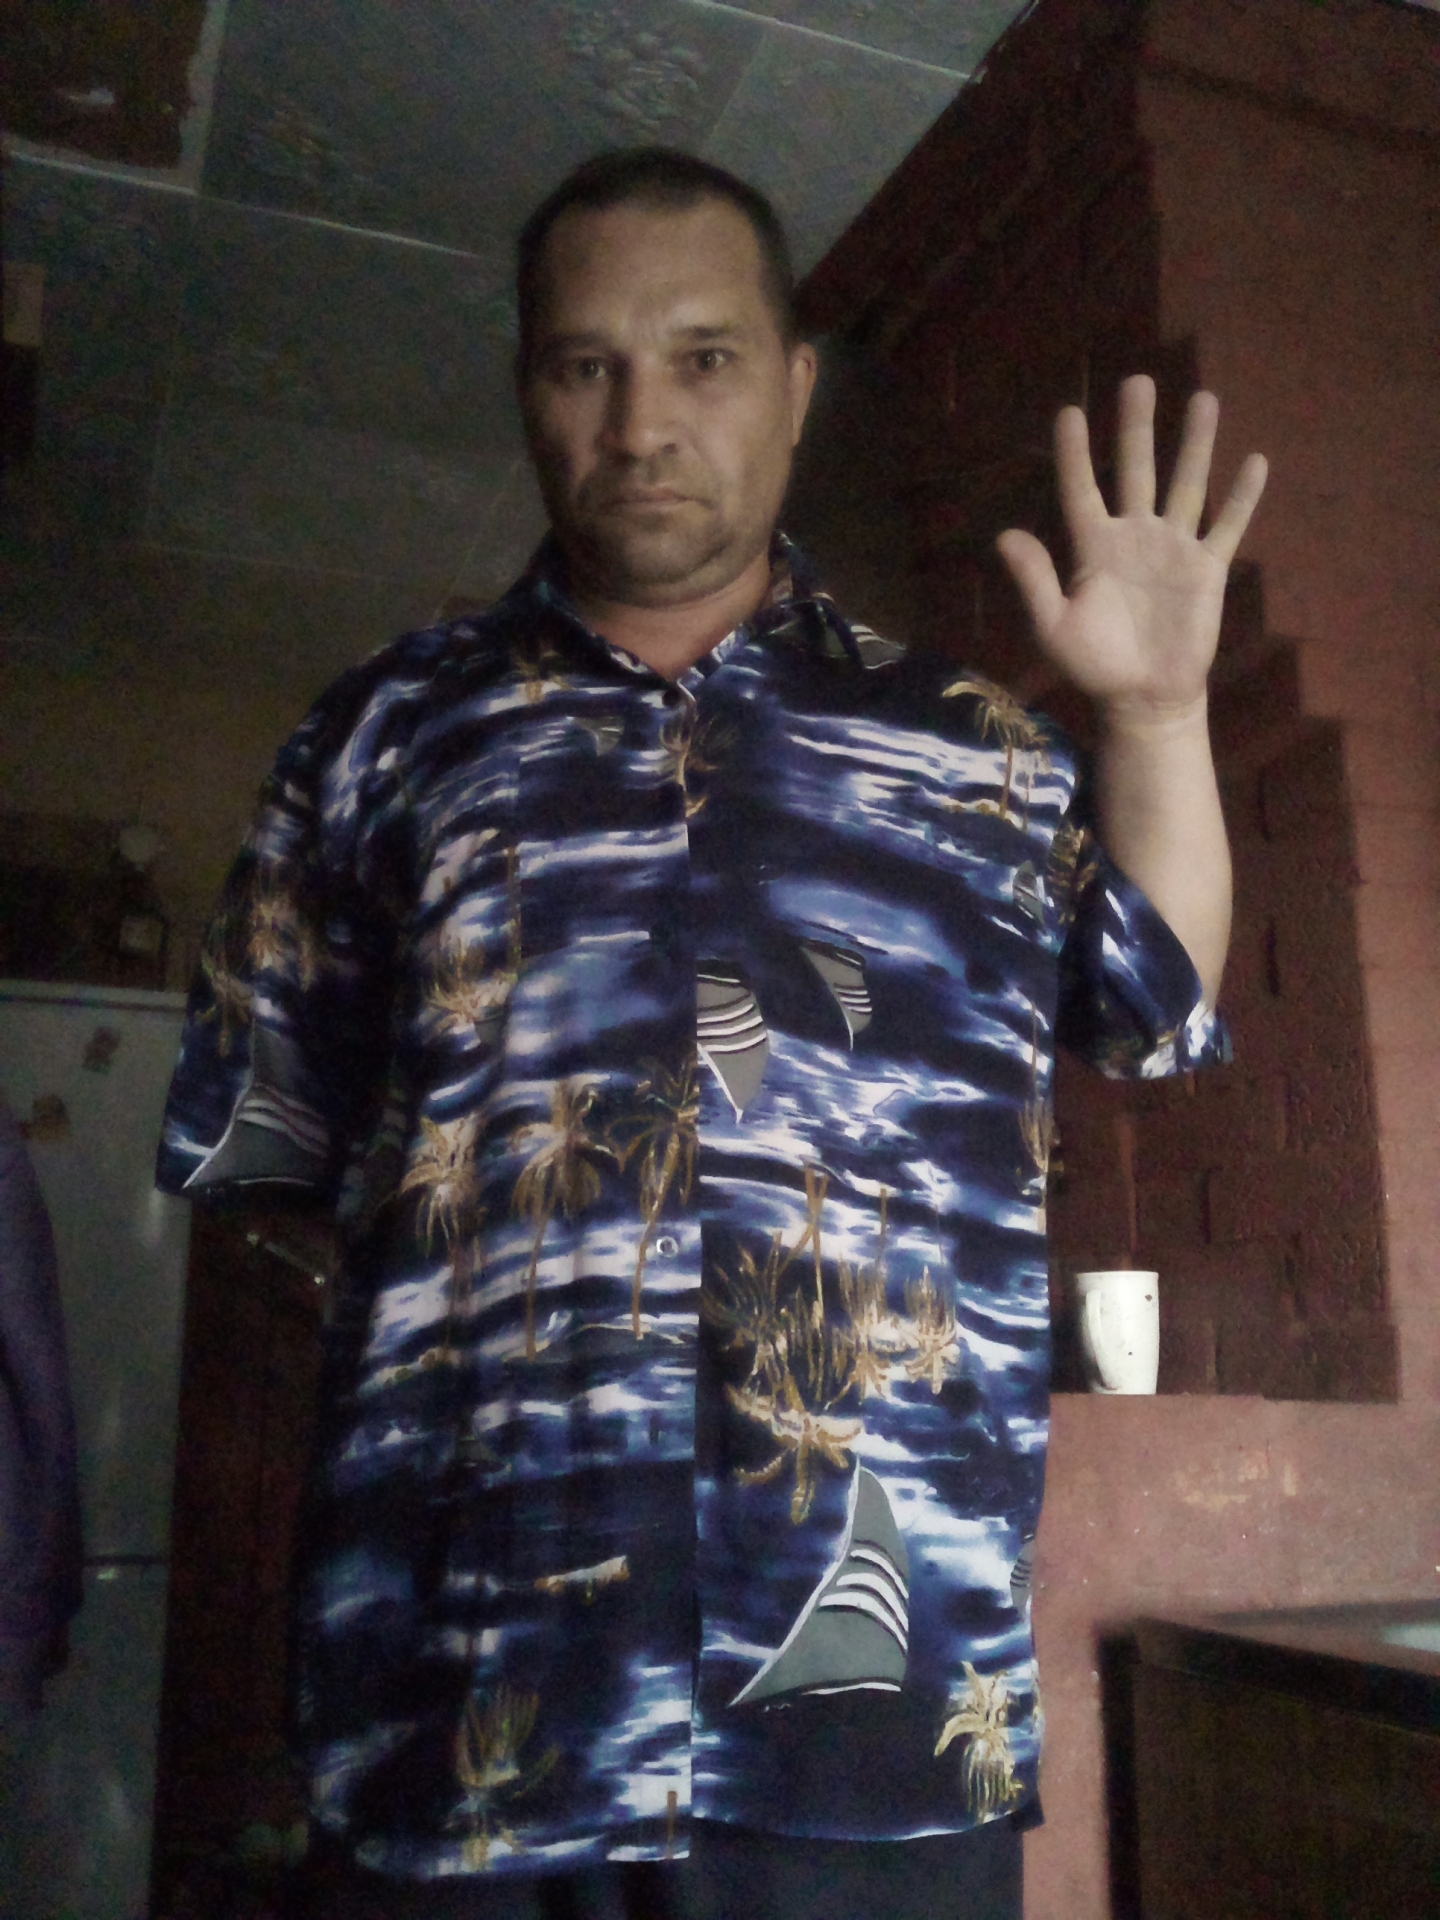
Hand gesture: palm